Topdalsfjorden

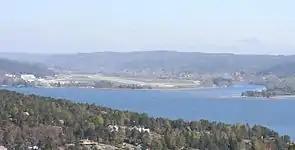
View of the fjord in Kristiansand

Topdalsfjorden or Tofdalsfjorden is a fjord in the municipality of Kristiansand in Agder county, Norway. The long fjord runs from the village of Ålefjær south to the city centre of Kristiansand. The river Topdalselva empties into the fjord at the eastern side just south of the Kristiansand Airport, Kjevik. The European route E18 highway crosses the fjord on the Varodd Bridge.